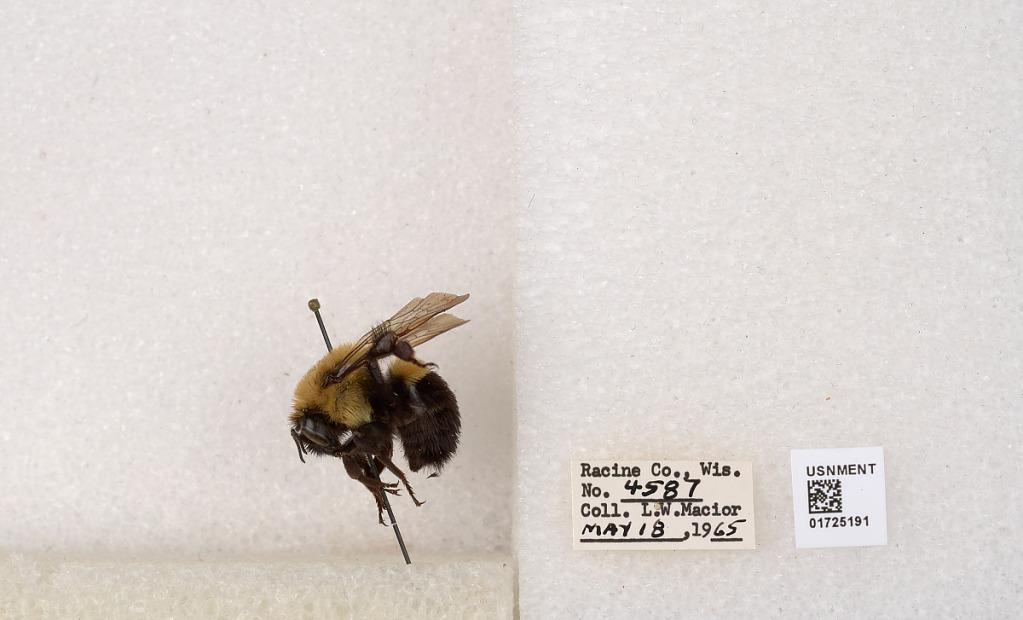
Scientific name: Bombus impatiens Cresson
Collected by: L. Macior
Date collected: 1965-5-18
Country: United States
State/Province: Wisconsin
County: Racine
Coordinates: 42.7299, -87.8123